Censure of Andrew Jackson

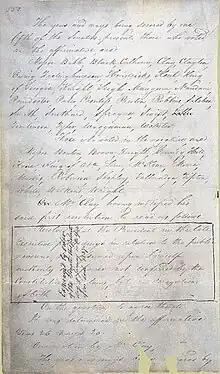
Handwritten legislative "Journal" of the United States Senate with a notation indicating that the 1834 censure of President Jackson had been "expunged by the Senate"

For years, Senator Thomas Hart Benton, an ally of Jackson, had attempted to have the motion expunged. However, this effort was to no avail until 1837, when the Democratic Party held a majority in the Senate. Benton first introduced a resolution to expunge the censure on June 30, 1834. He thereafter reintroduced it each new session of Congress.